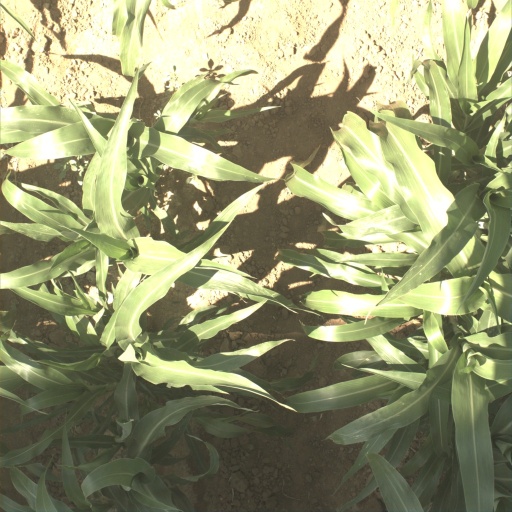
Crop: sorghum